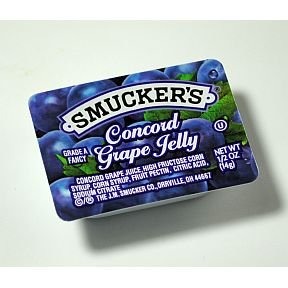
Item Name: Smuckers Grape Jelly, 1/2 Ounce -- 200 per case.
Bullet Point: Smucker’s Grape Jelly
Product Description: 200 quantity case of 0.5 oz cups.
Value: 0.5
Unit: Ounce

Price: 35.11